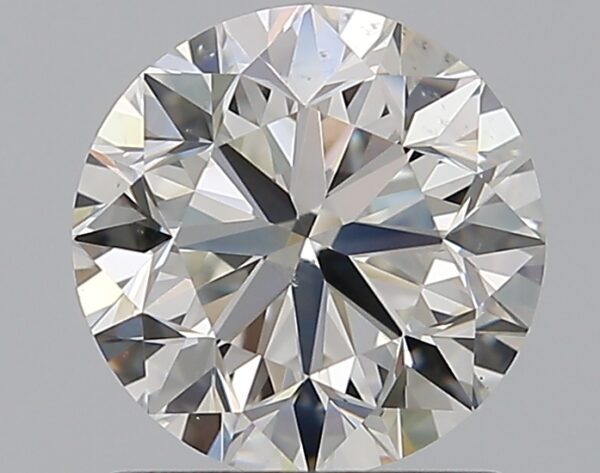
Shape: round
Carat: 1.2
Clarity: VS2
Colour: H
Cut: VG
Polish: EX
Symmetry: VG
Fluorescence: F
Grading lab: GIA
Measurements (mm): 6.59 x 6.64 x 4.27